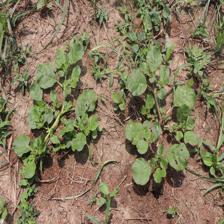
Label: BroadLeafWeed